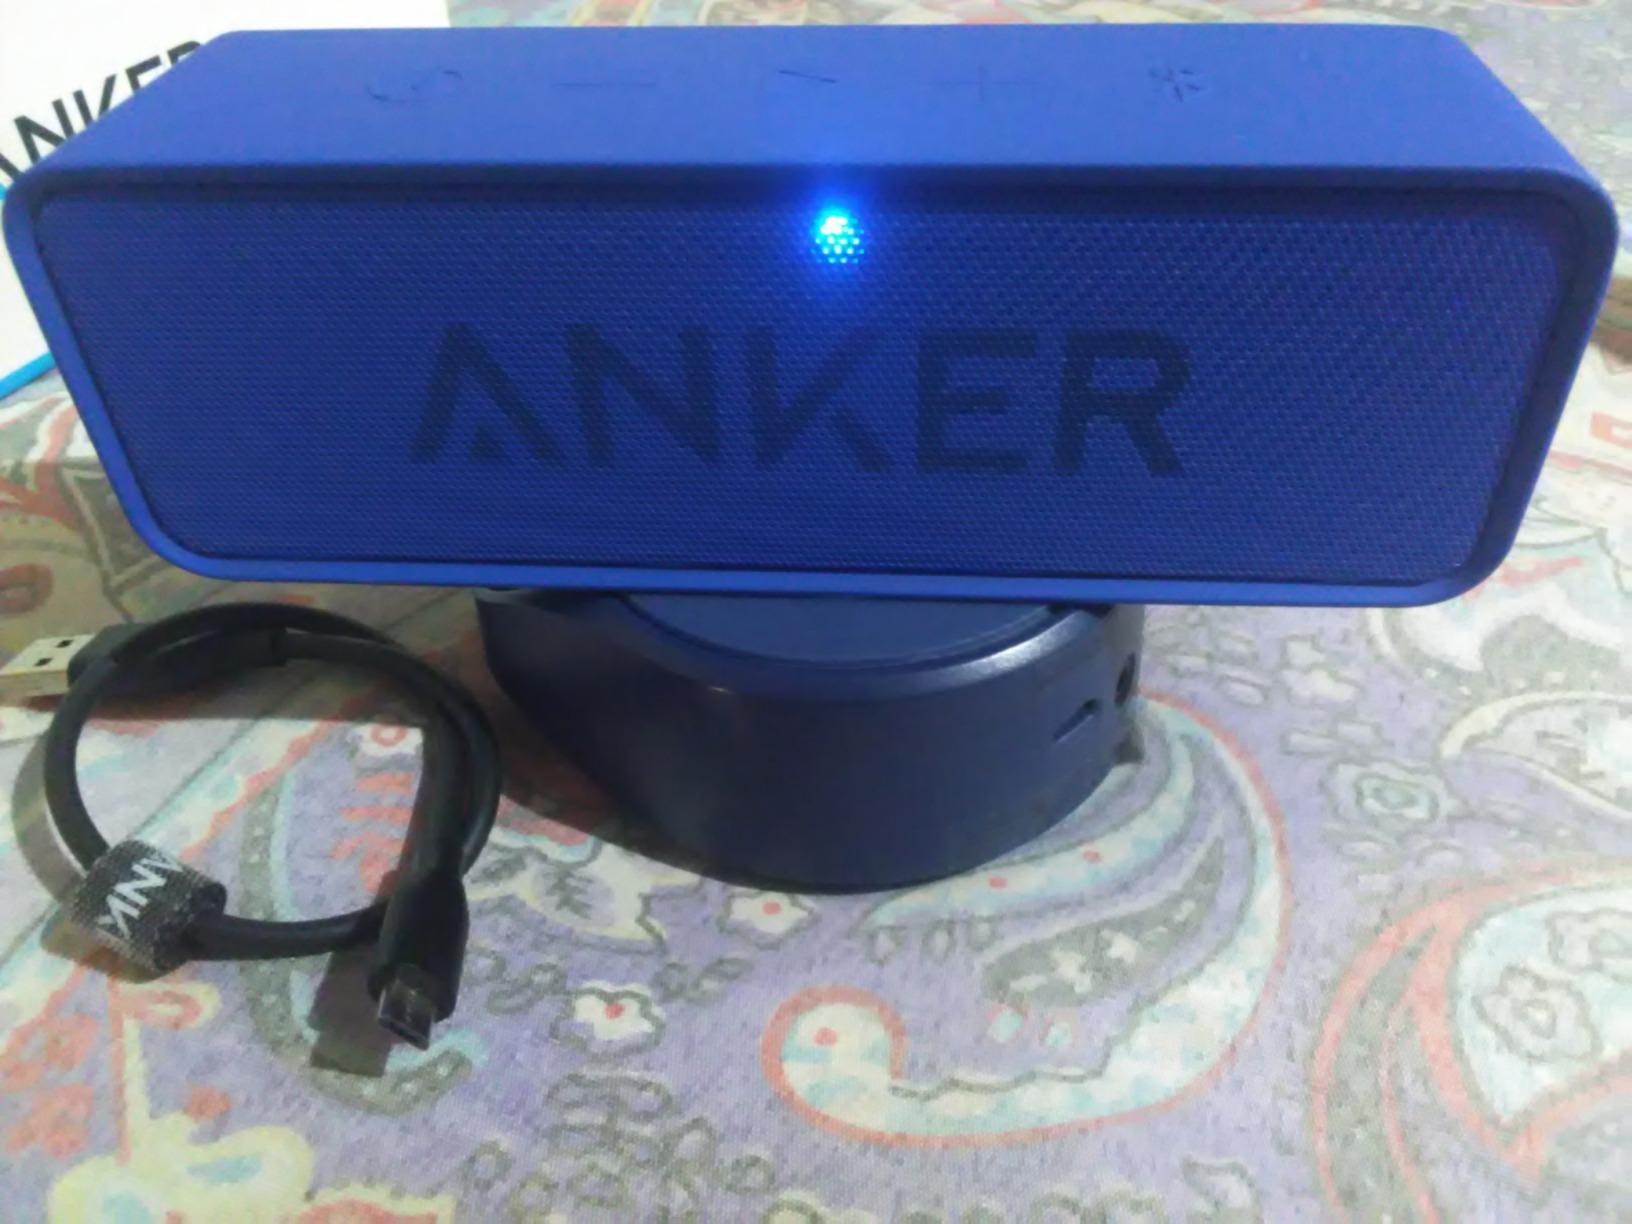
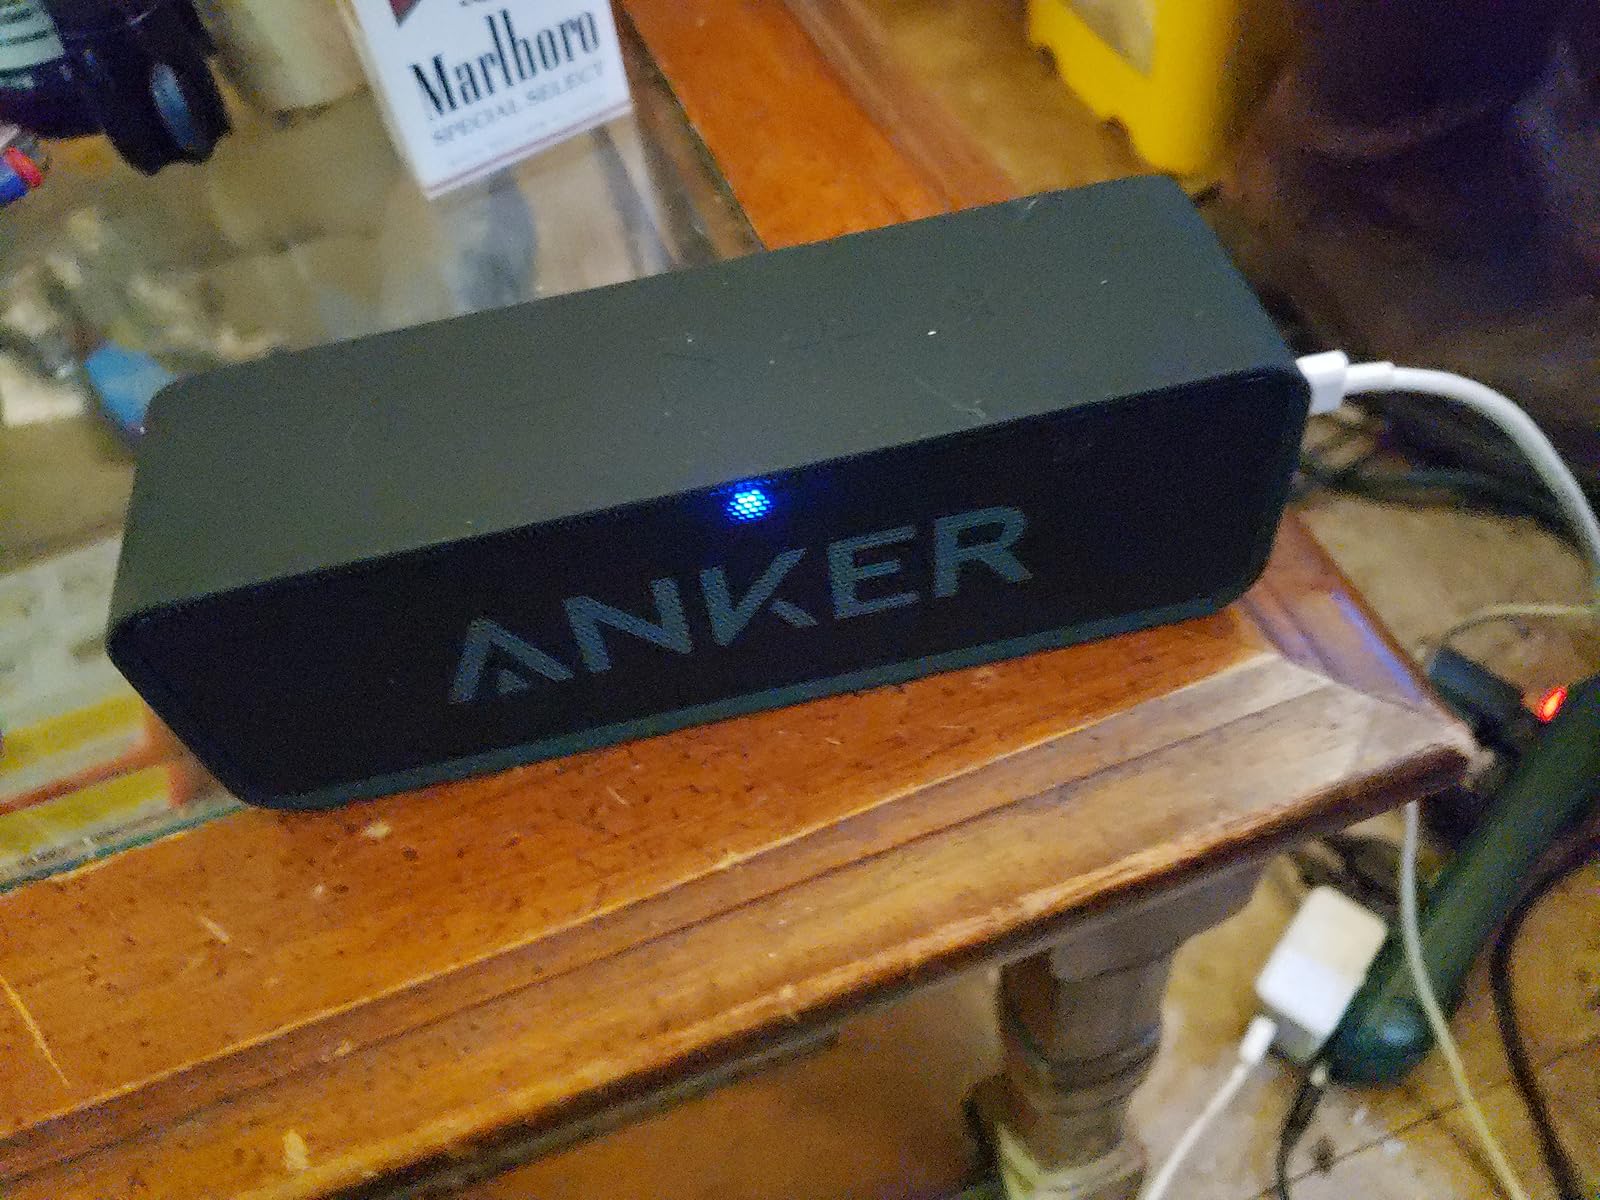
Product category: speaker
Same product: no